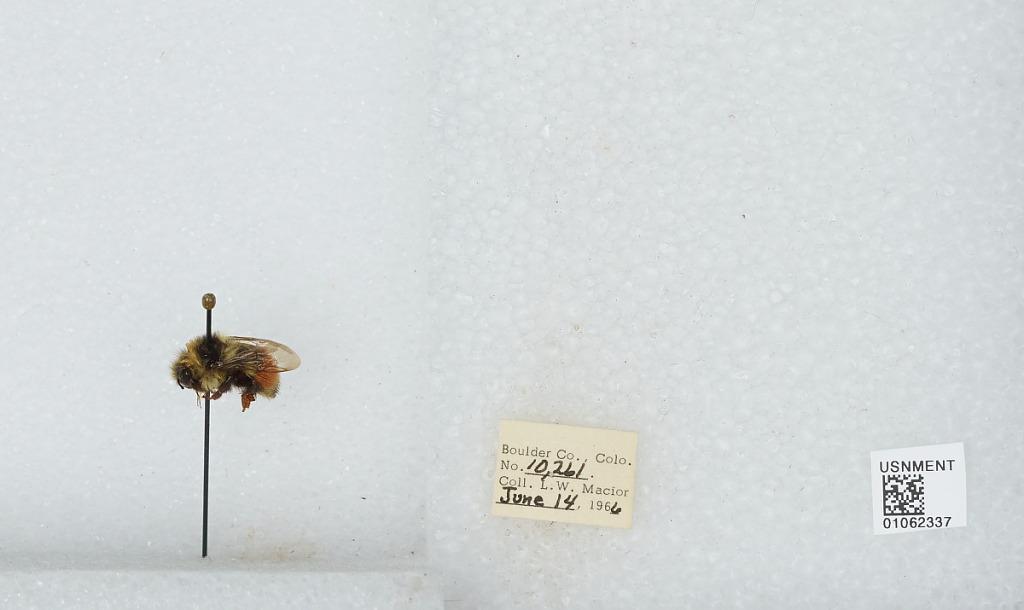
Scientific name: Bombus (Pyrobombus) bifarius Cresson
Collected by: L. Macior
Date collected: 1966-6-14
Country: United States
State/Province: Colorado
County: Boulder
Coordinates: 40.09, -105.36